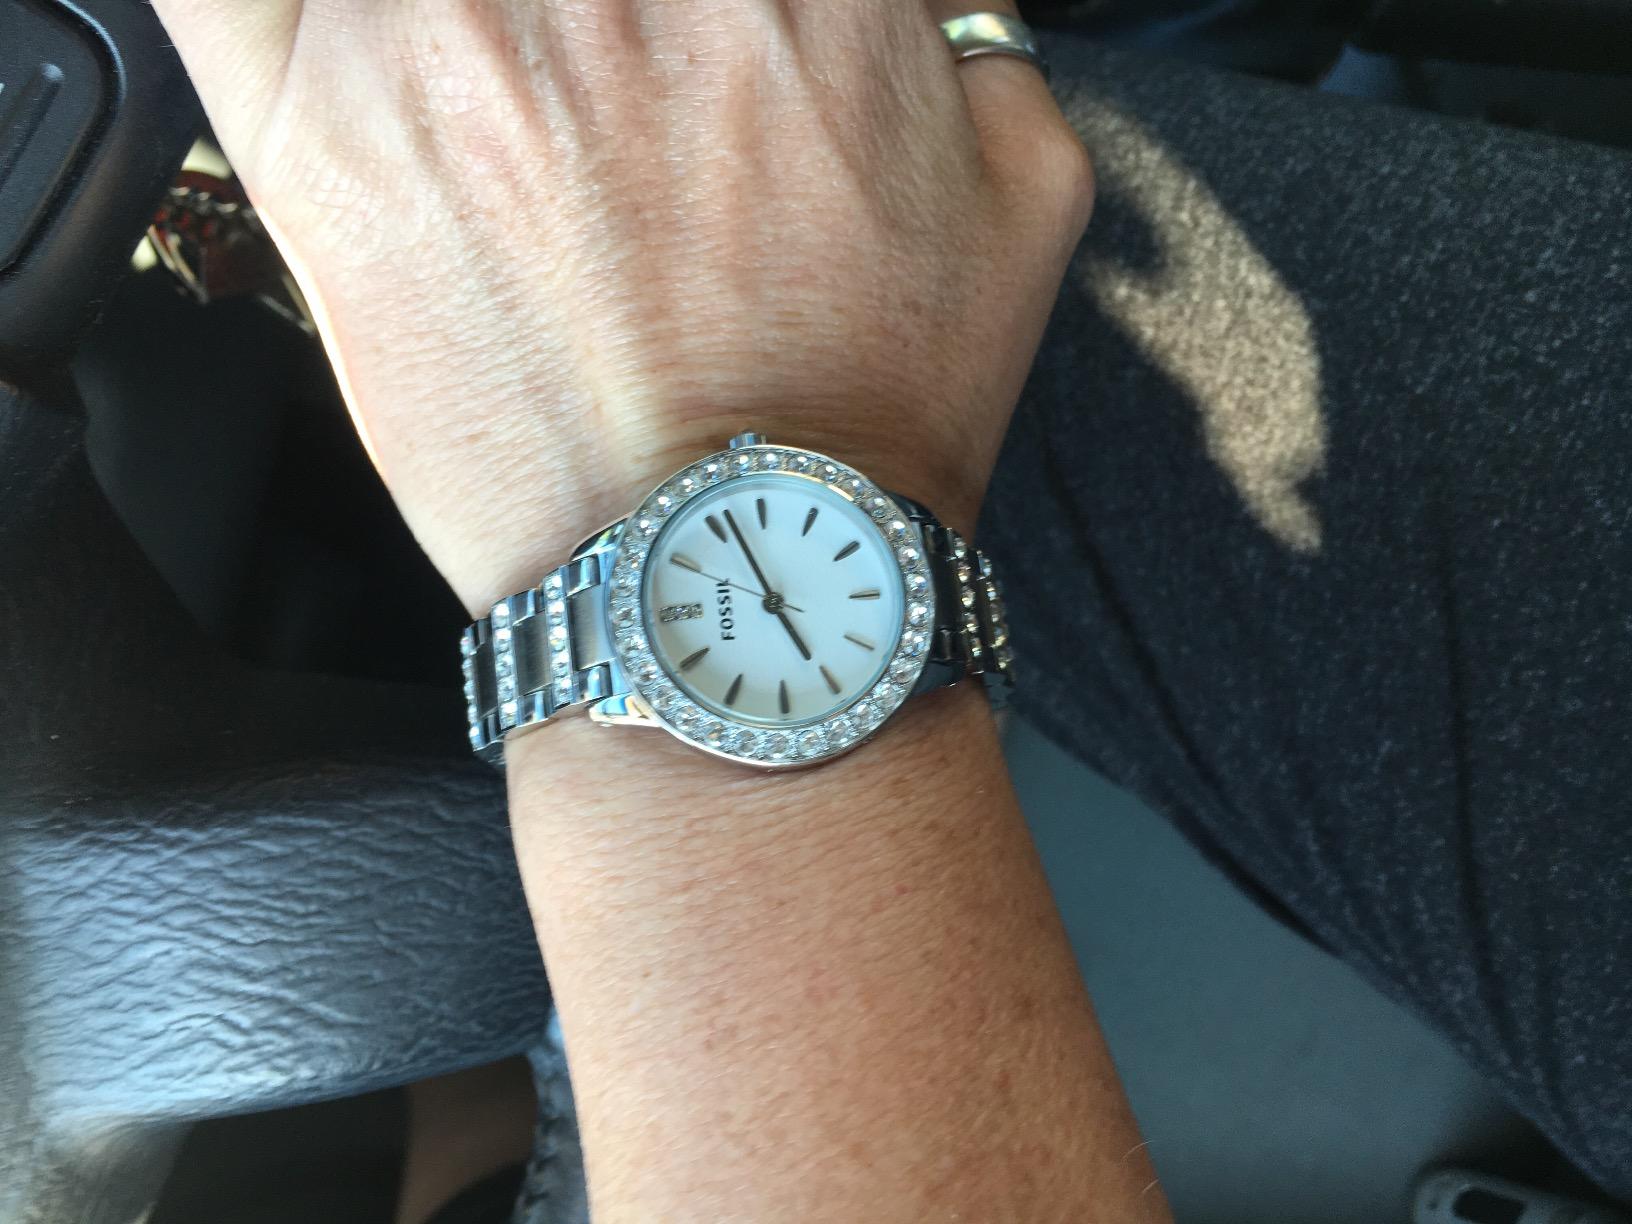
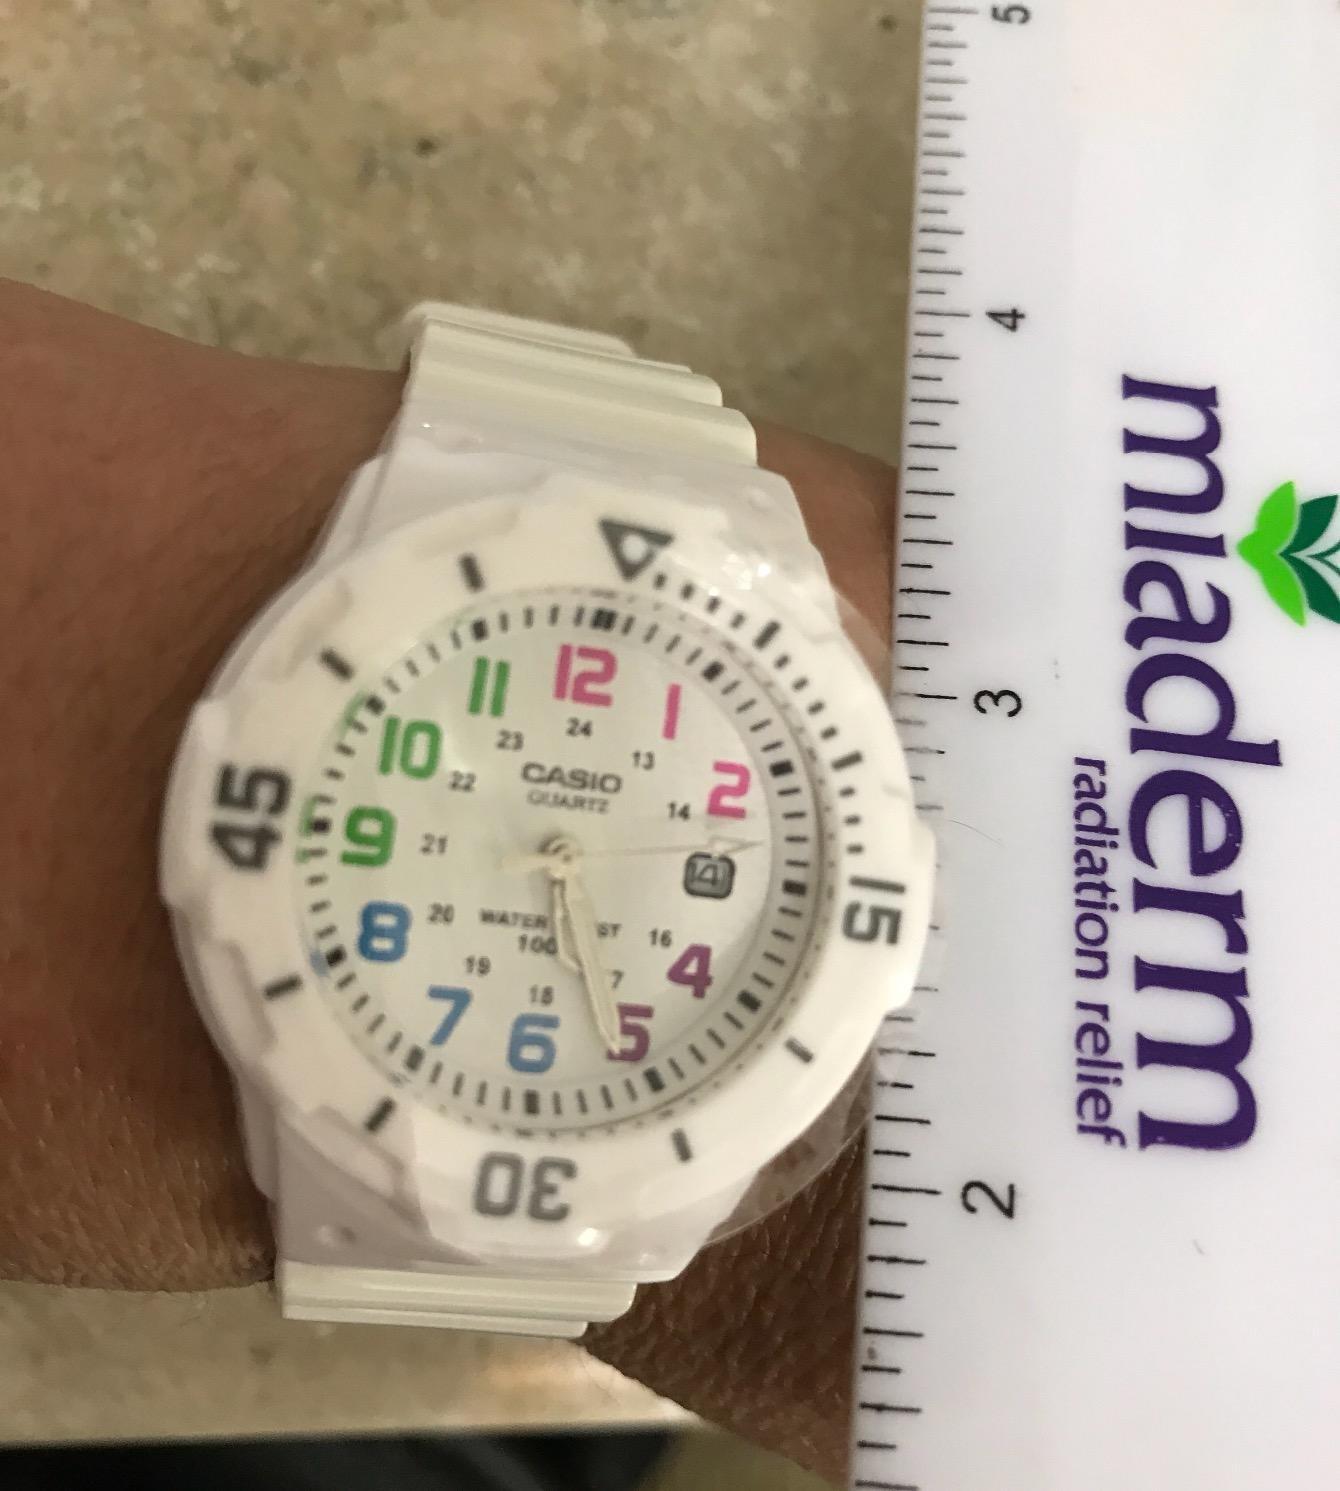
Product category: accessories_watch
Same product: no